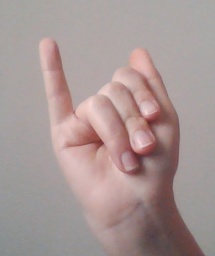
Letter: meem